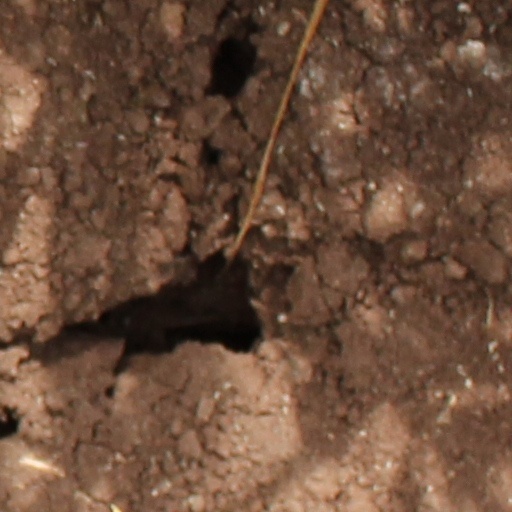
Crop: wheat